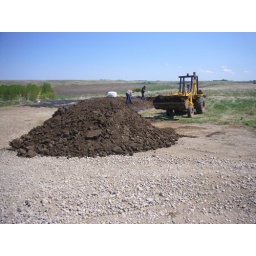
As well, the same crew spreads topsoil over the previously laid down crushed stone and sand bed.